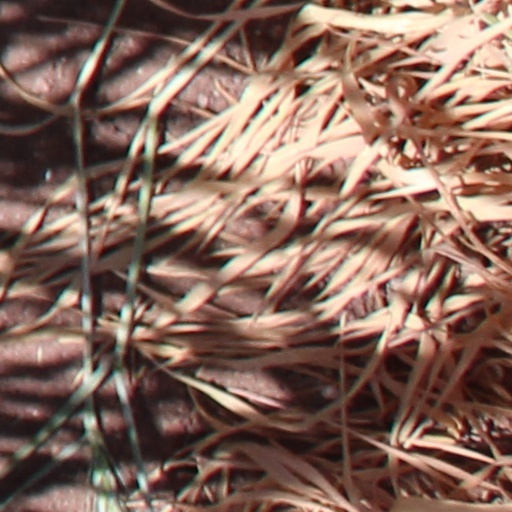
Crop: wheat